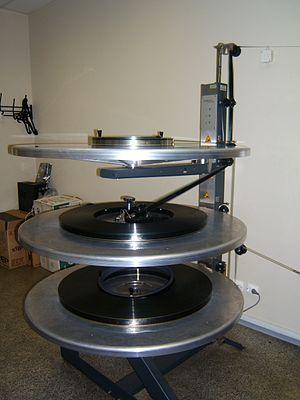
La projection cinématographique désigne l'ensemble des techniques utilisées pour restituer un film, généralement dans une salle de cinéma, mais aussi pour des projections privées.